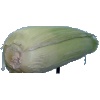
Label: corn_husk